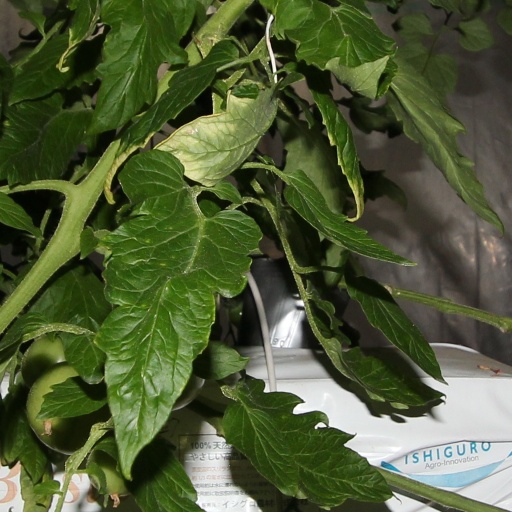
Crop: tomato